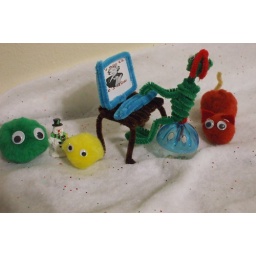
The Venus family... PipeVee's yoga ball is the actual cat toy heard in so many episodes.